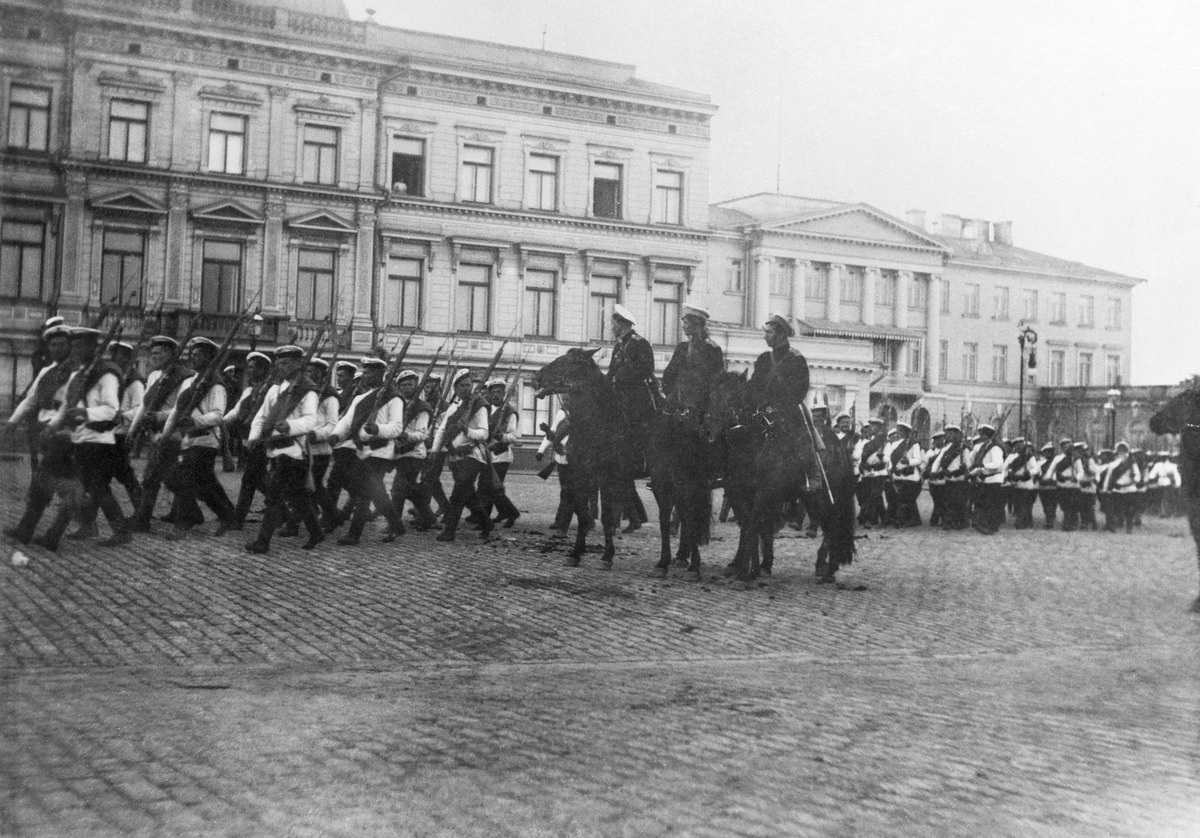
Venäläinen sotaväki
sisällön kuvaus: Venäläinen sotaväki. Sotilasvartio kauppatorilla Viaporin kapinan aikaan. mustavalkoinen
Ajankohta: kuvausaika 1906
Paikka: Suomi, Uusimaa, Helsinki, Helsinki